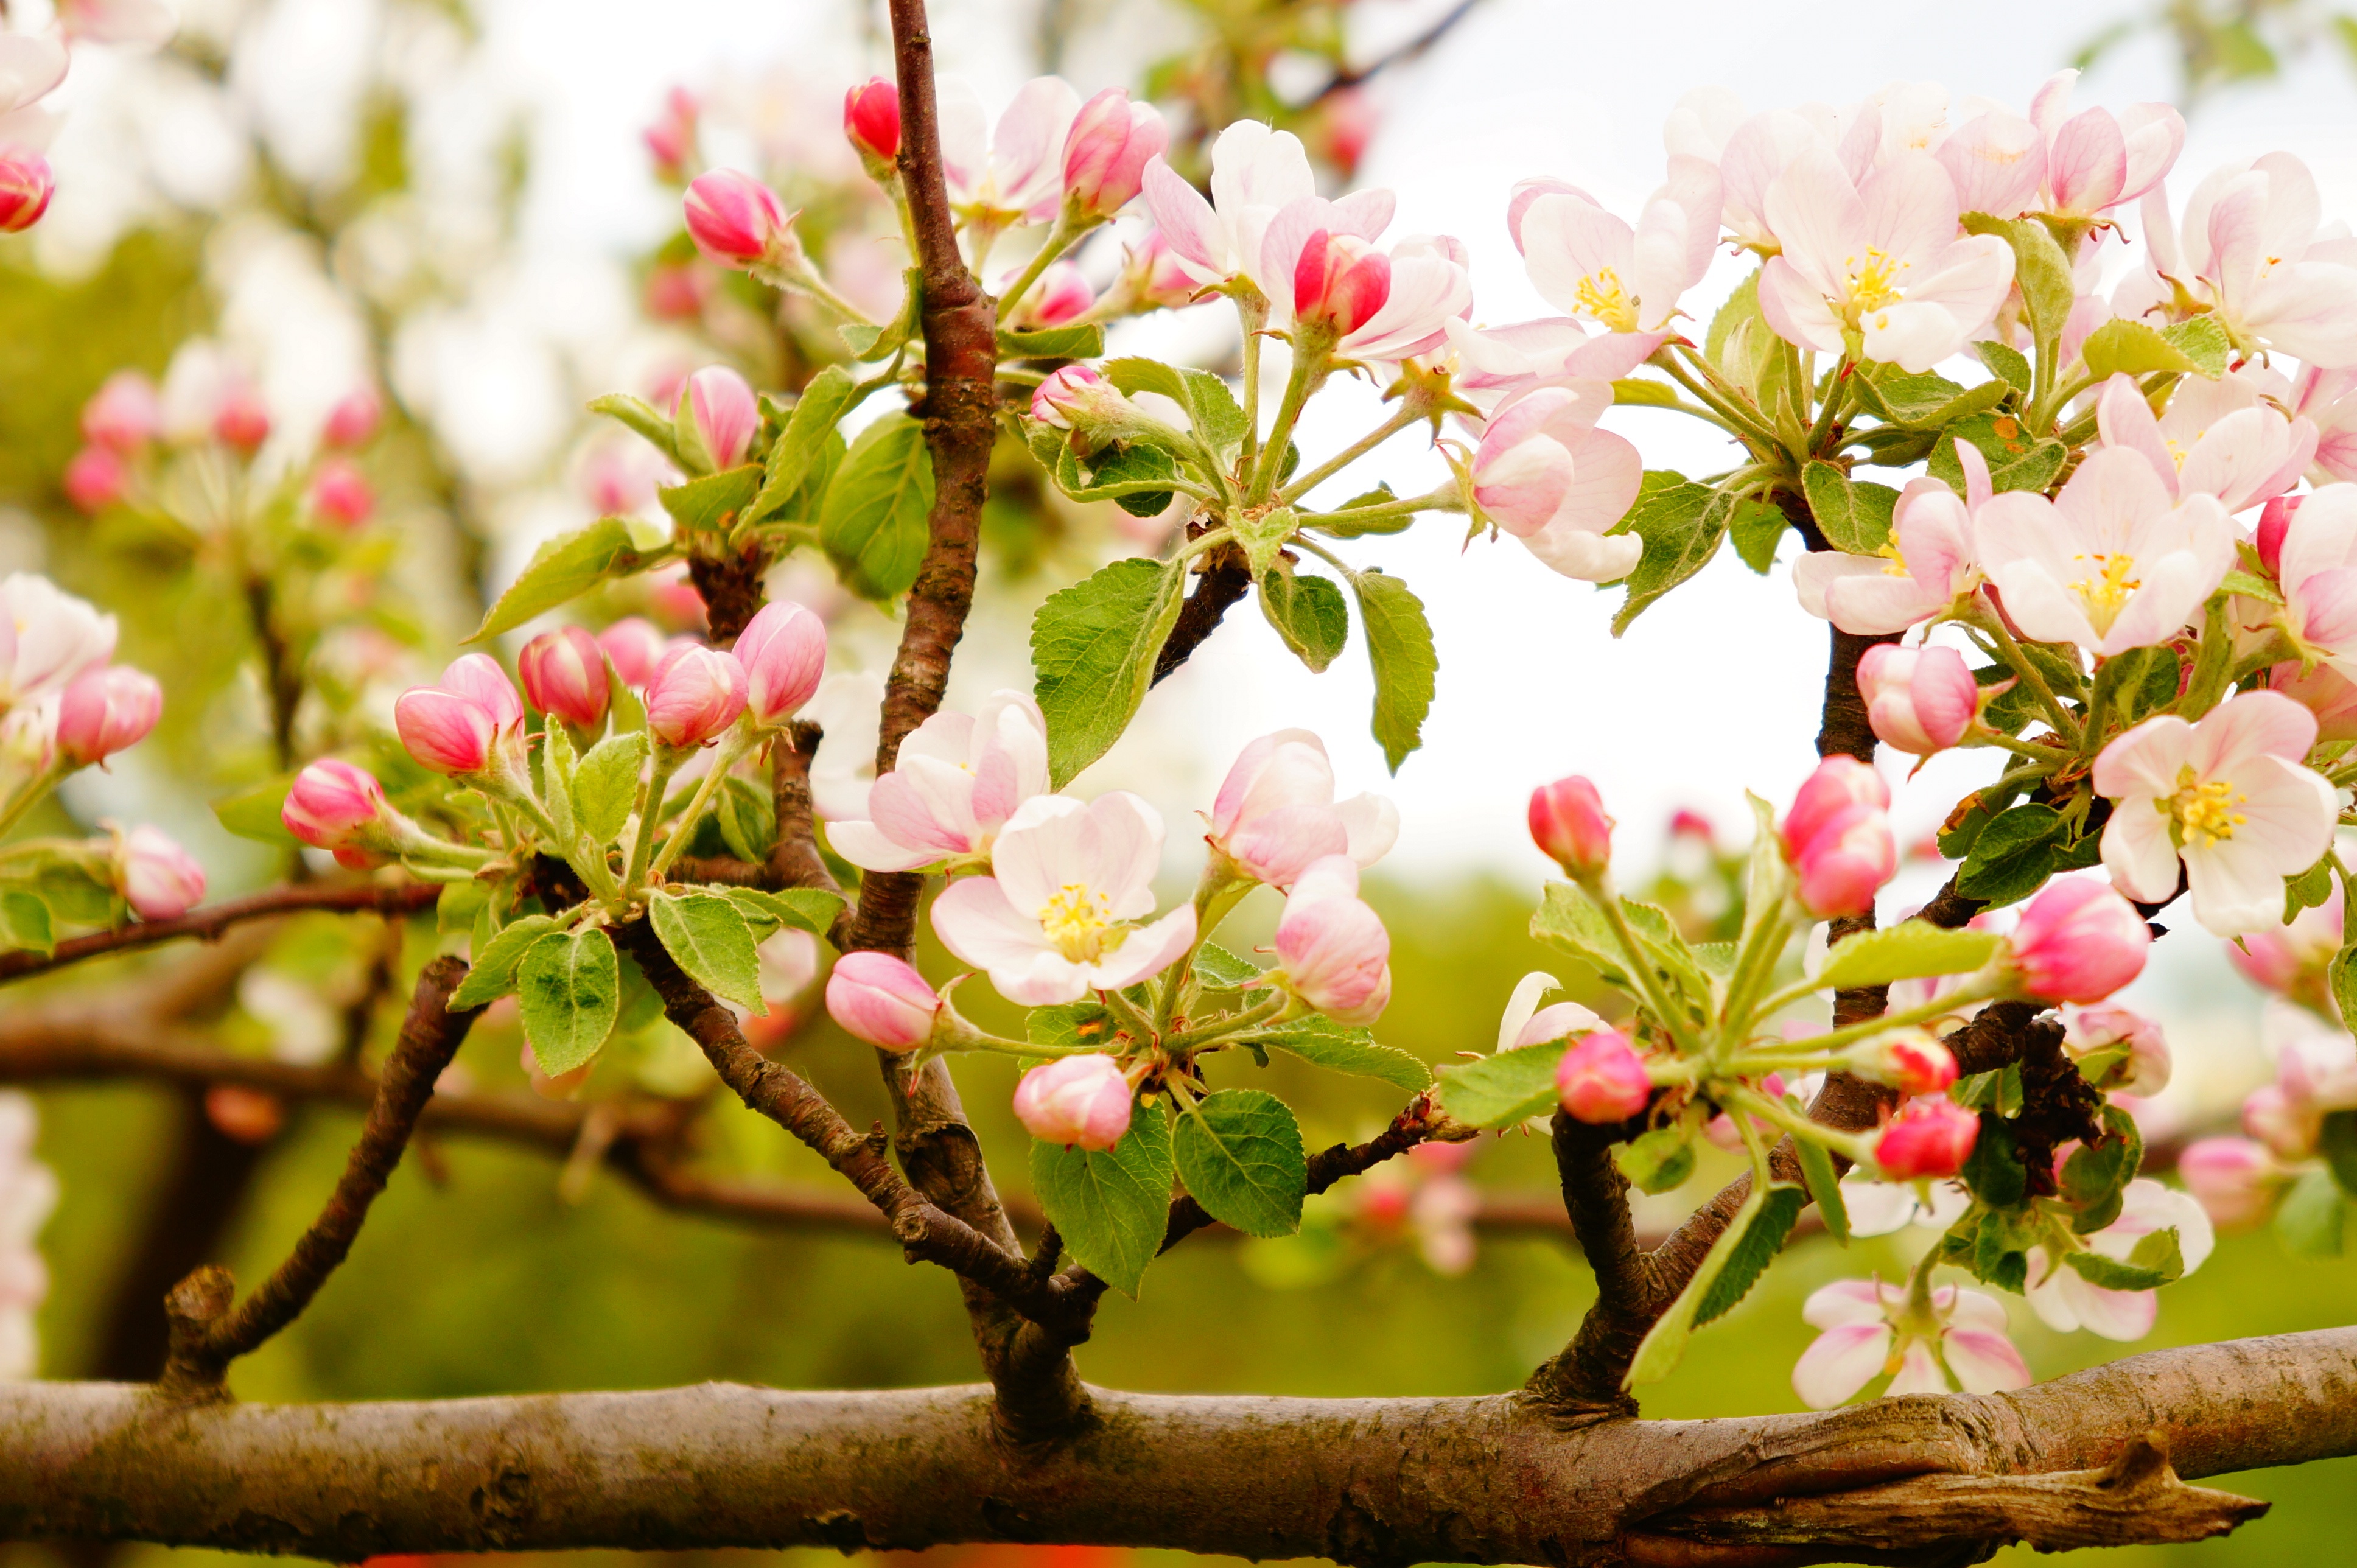
tree, branch, blossom, plant, fruit, flower, food, spring, produce, botany, flowers, twigs, shrub, flowering plant, woody plant, land plant